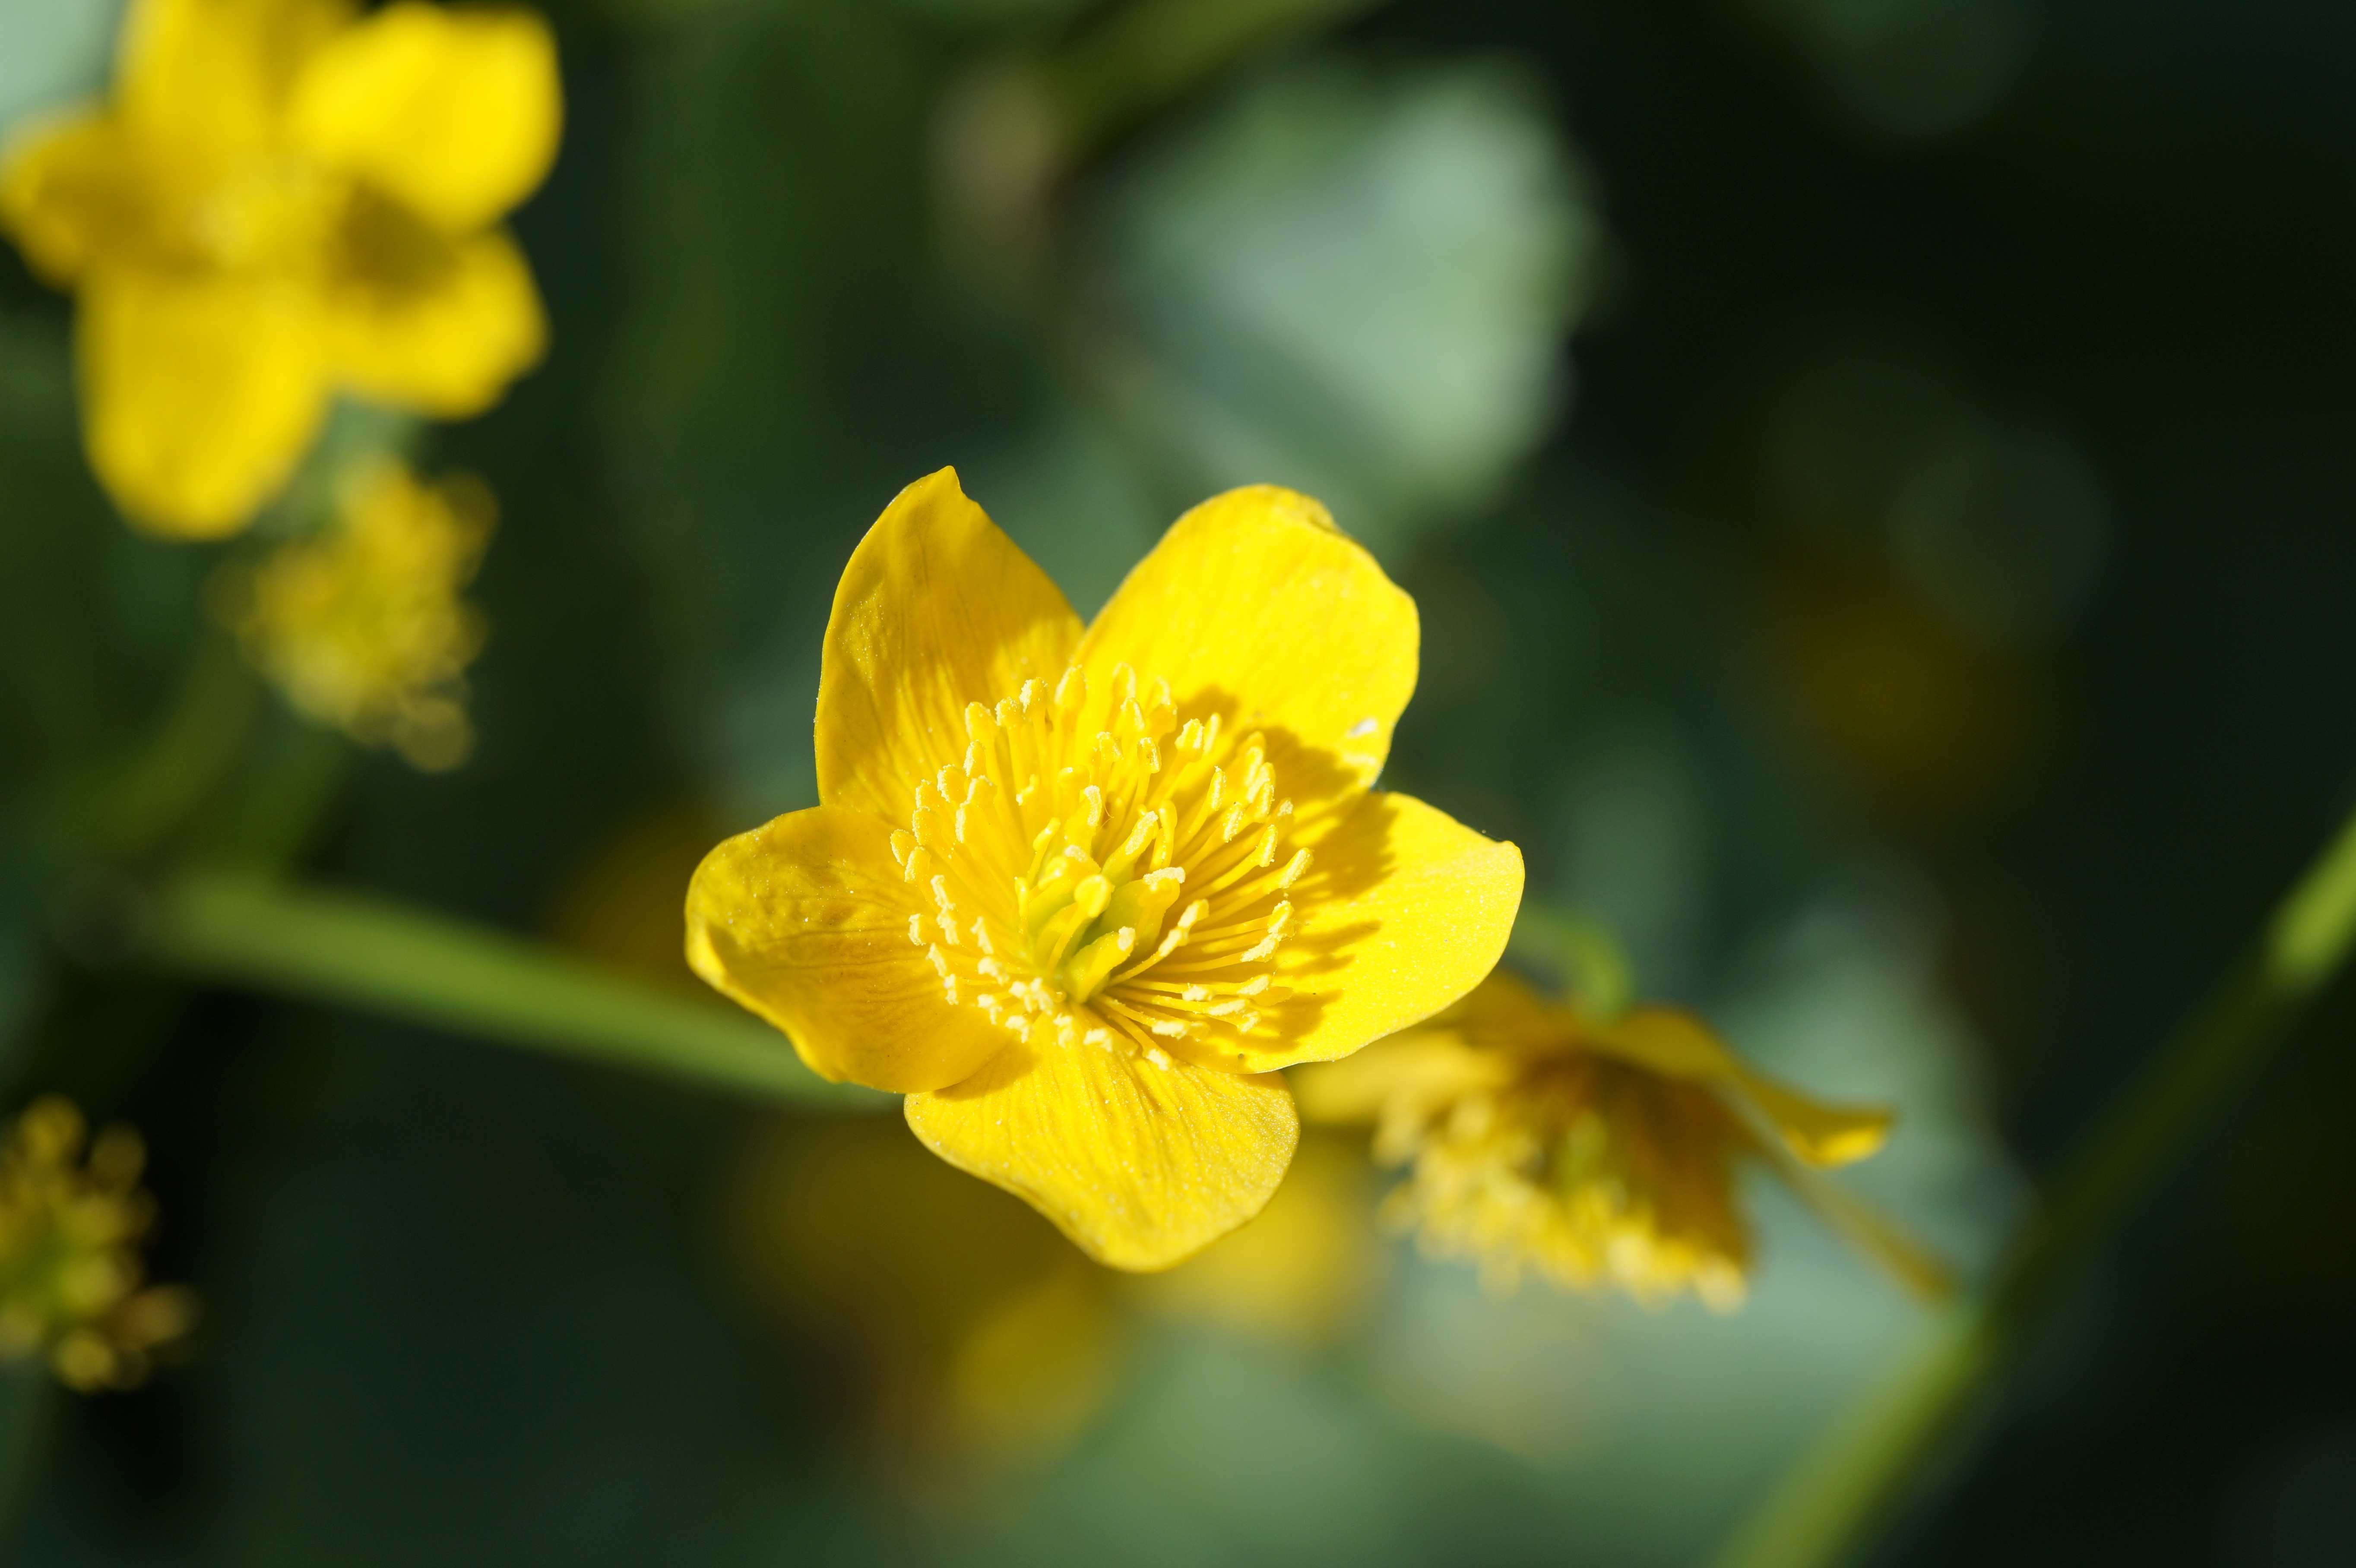
blossom, plant, sunlight, flower, petal, bloom, produce, grow, yellow, close, flora, wildflower, evening primrose, macro photography, flowering plant, marsh plant, caltha palustris, plant stem, land plant, large flowered evening primrose, chelidonium, hahnemann foot greenhouse